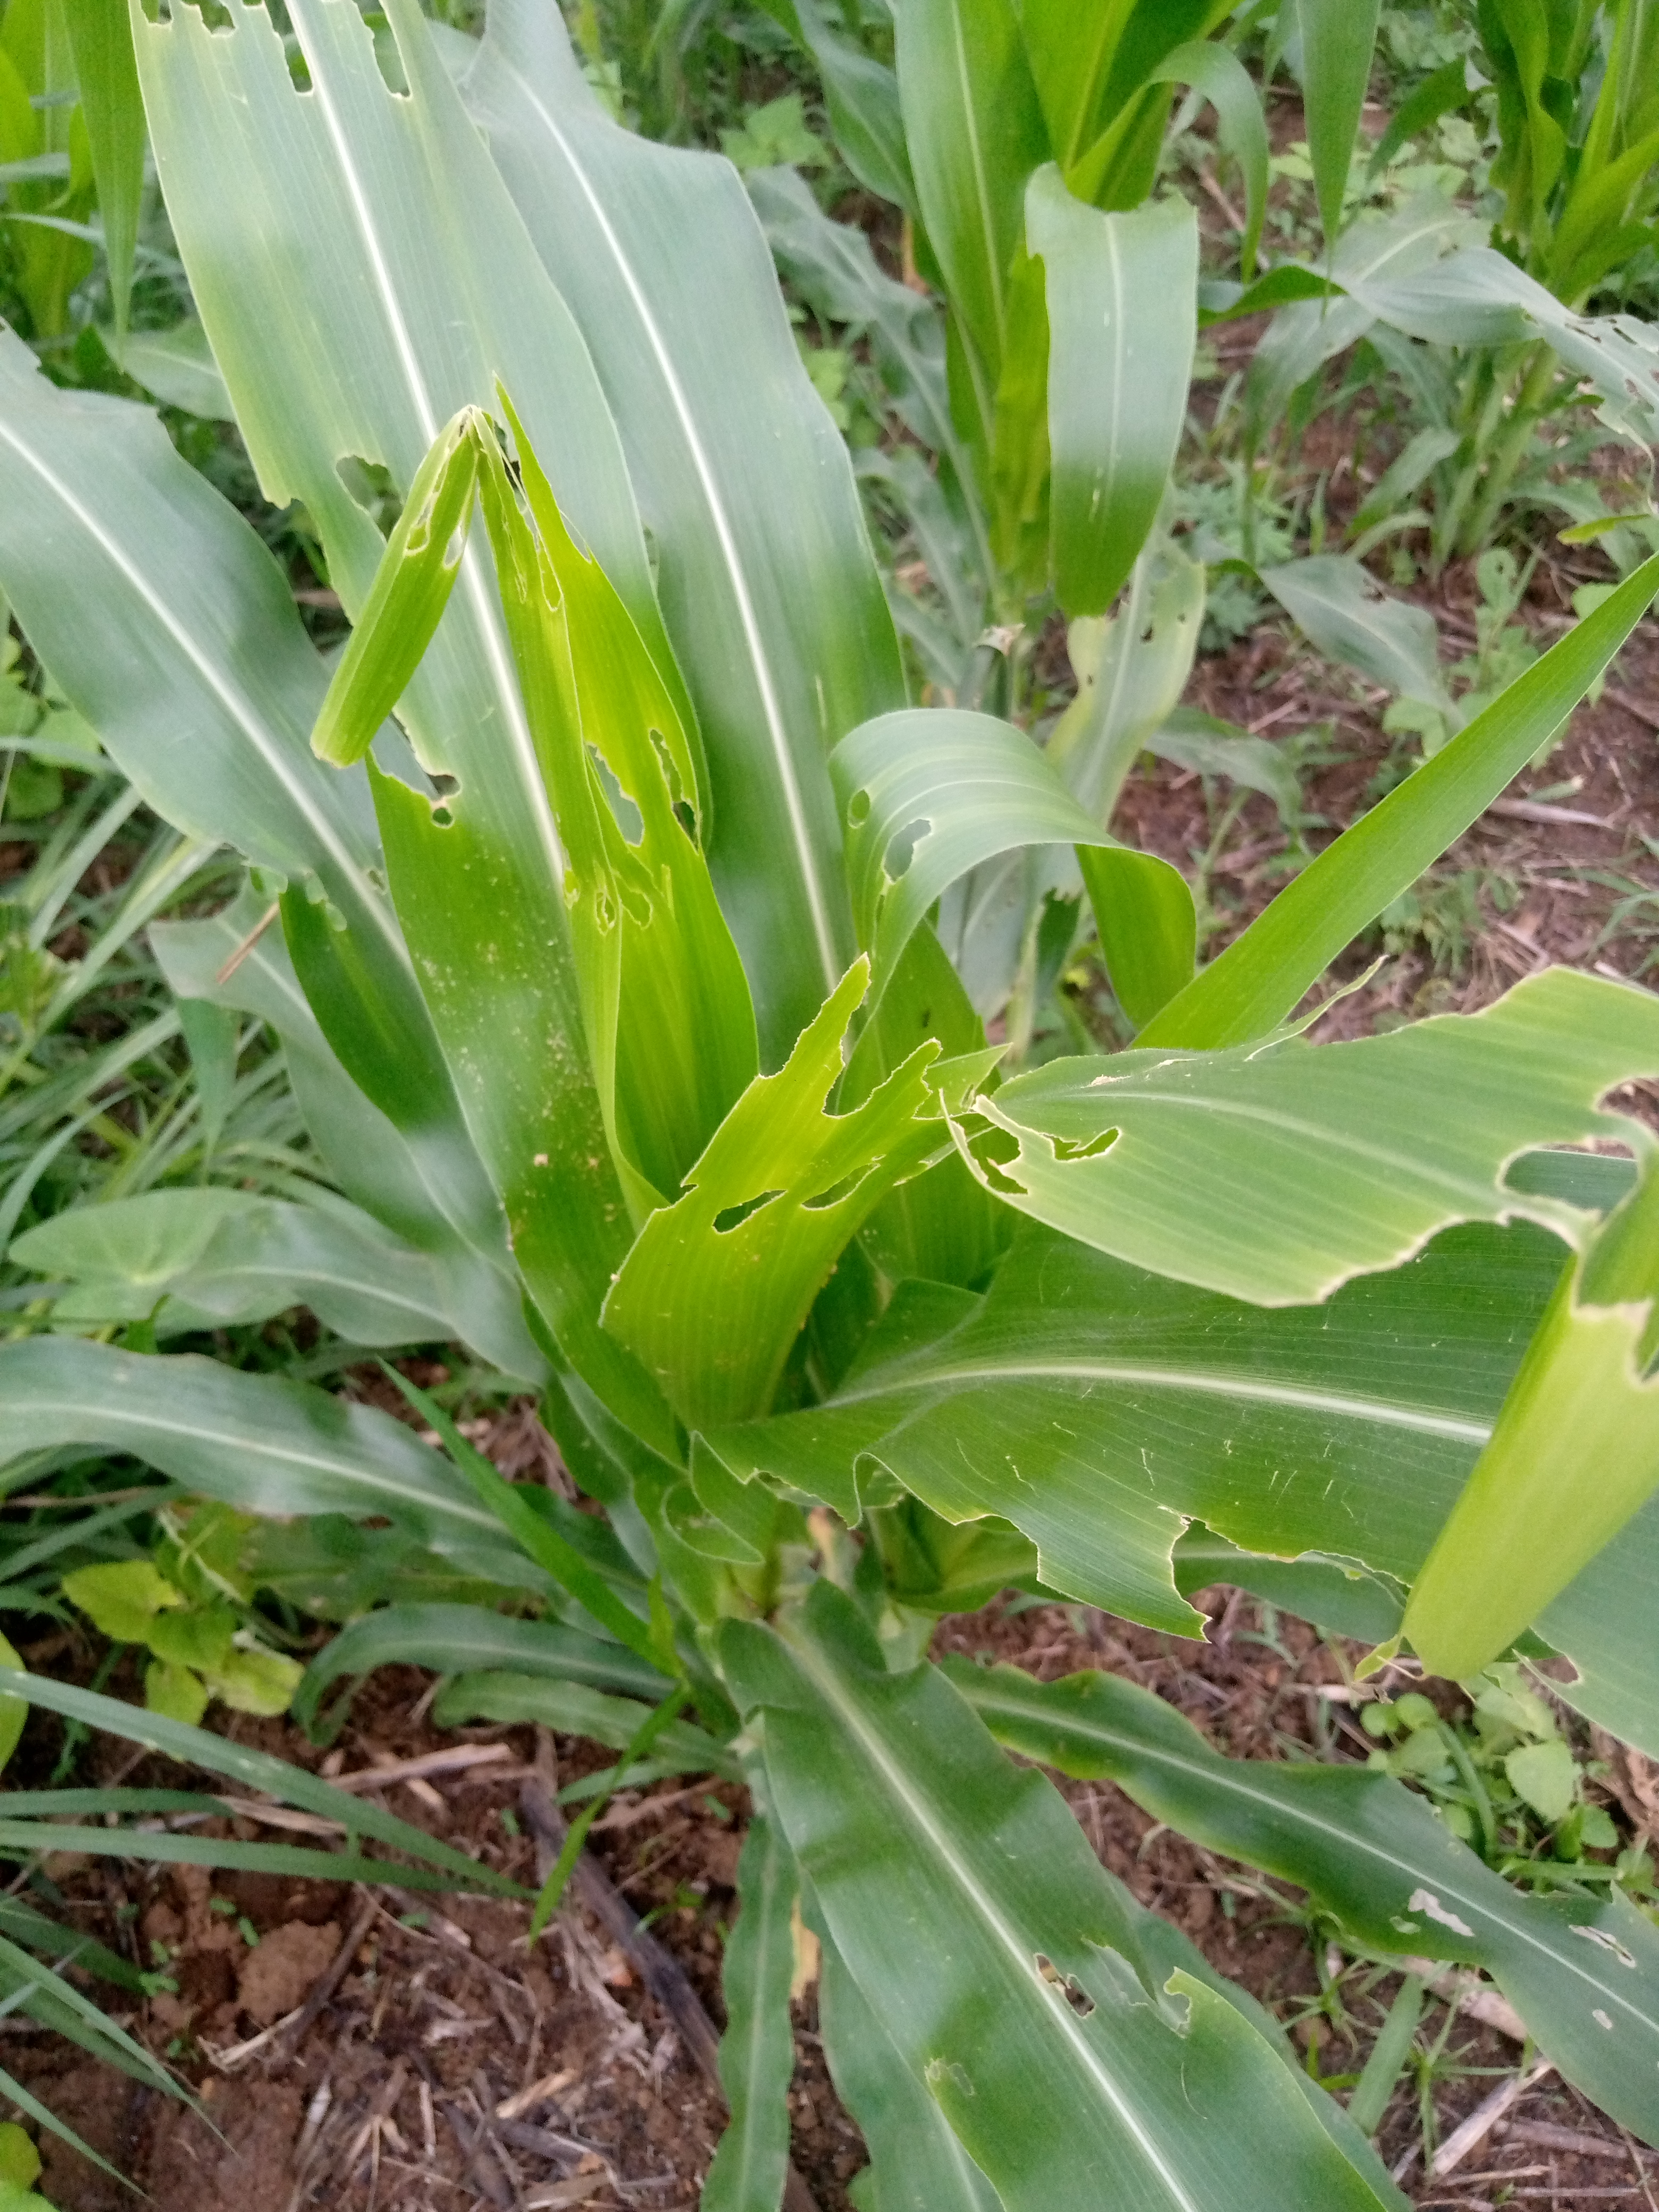
Label: spodoptera_frugiperda